William Gott (industrialist)

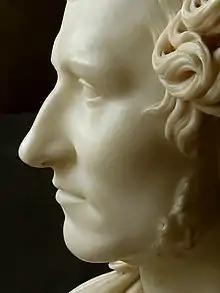
Bust of William Gott by Joseph Gott, 1834

William Gott, (Leeds 1797 – Patterdale 26 August 1863) was a British wool merchant, mill owner, philanthropist towards public services and art collector from Leeds, West Riding of Yorkshire, England.